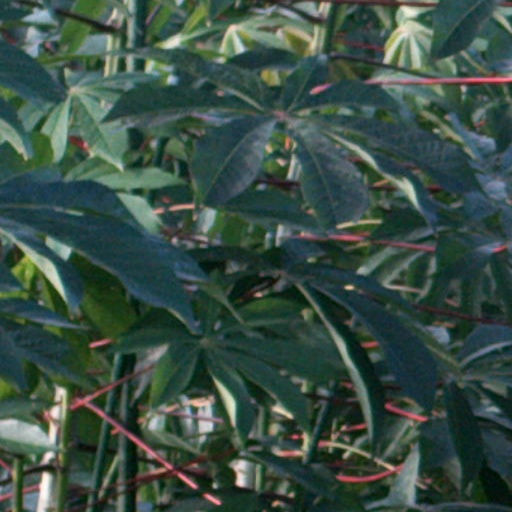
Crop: cassava